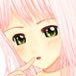
Portrait style: Anime Portrait